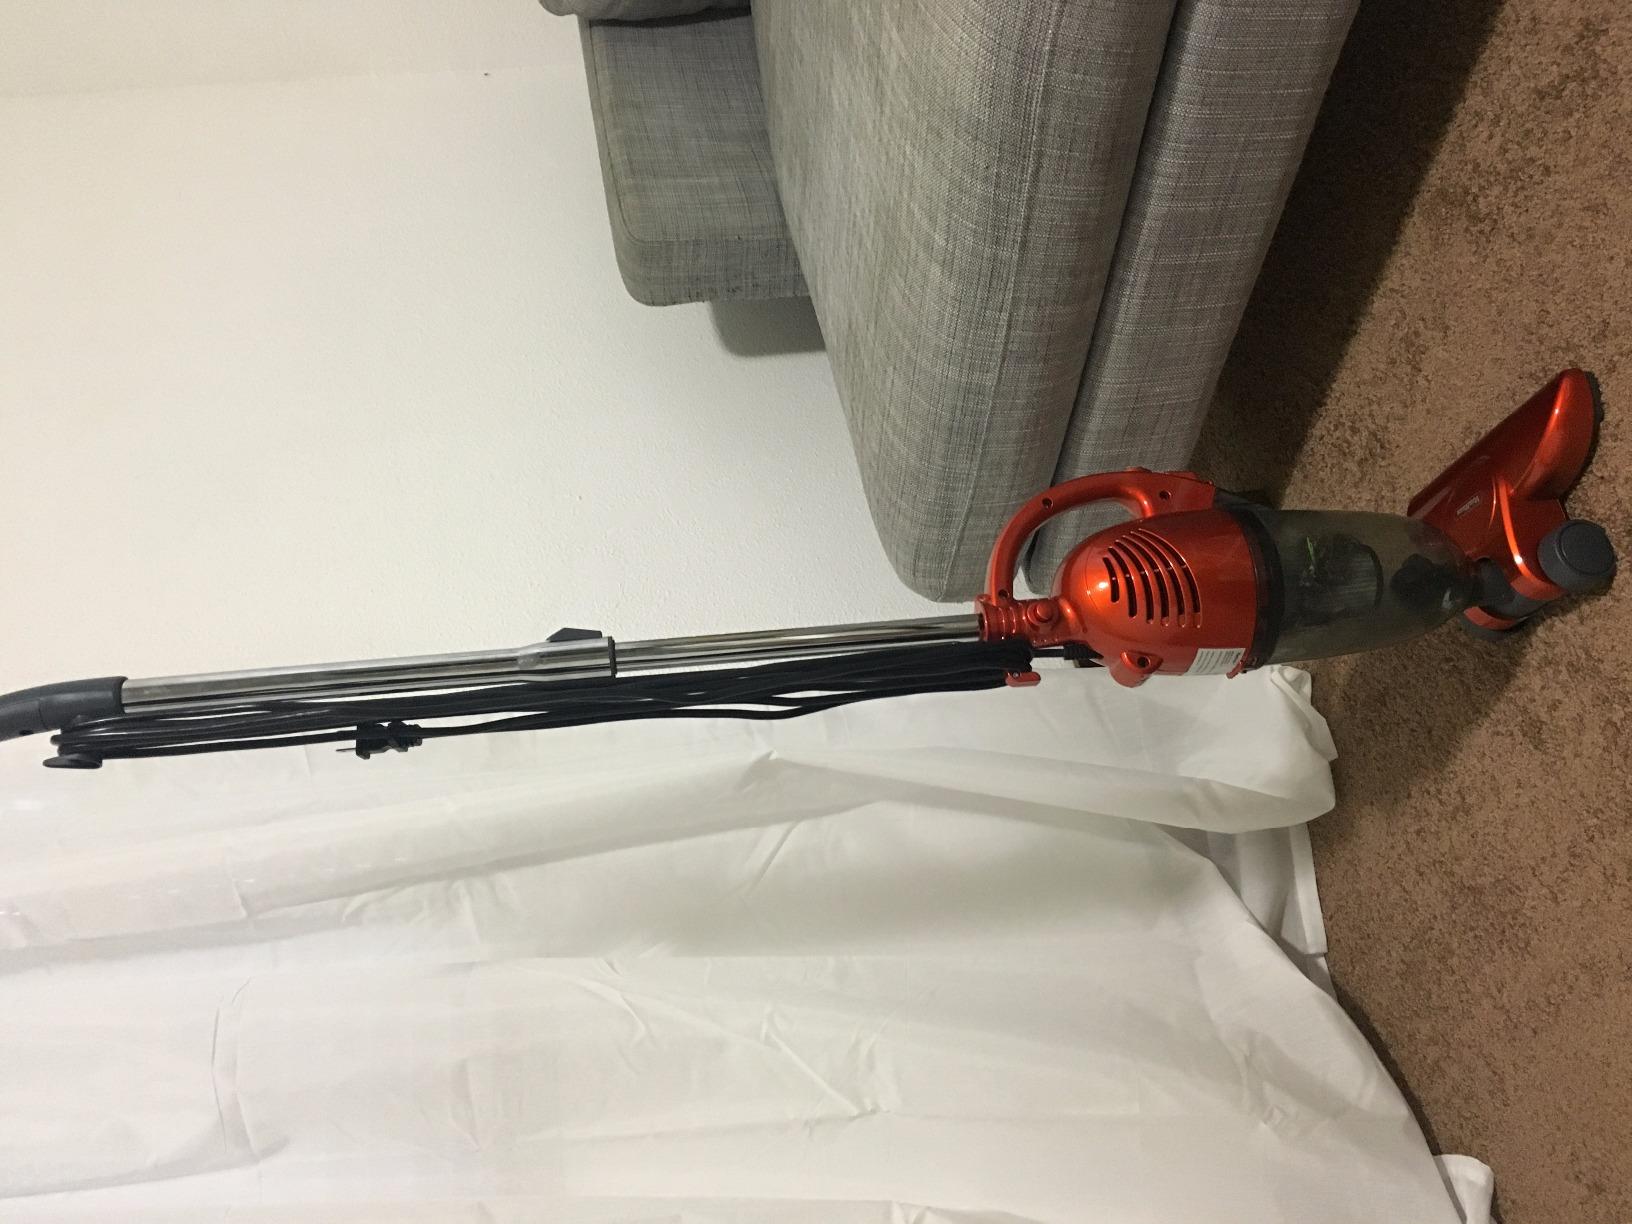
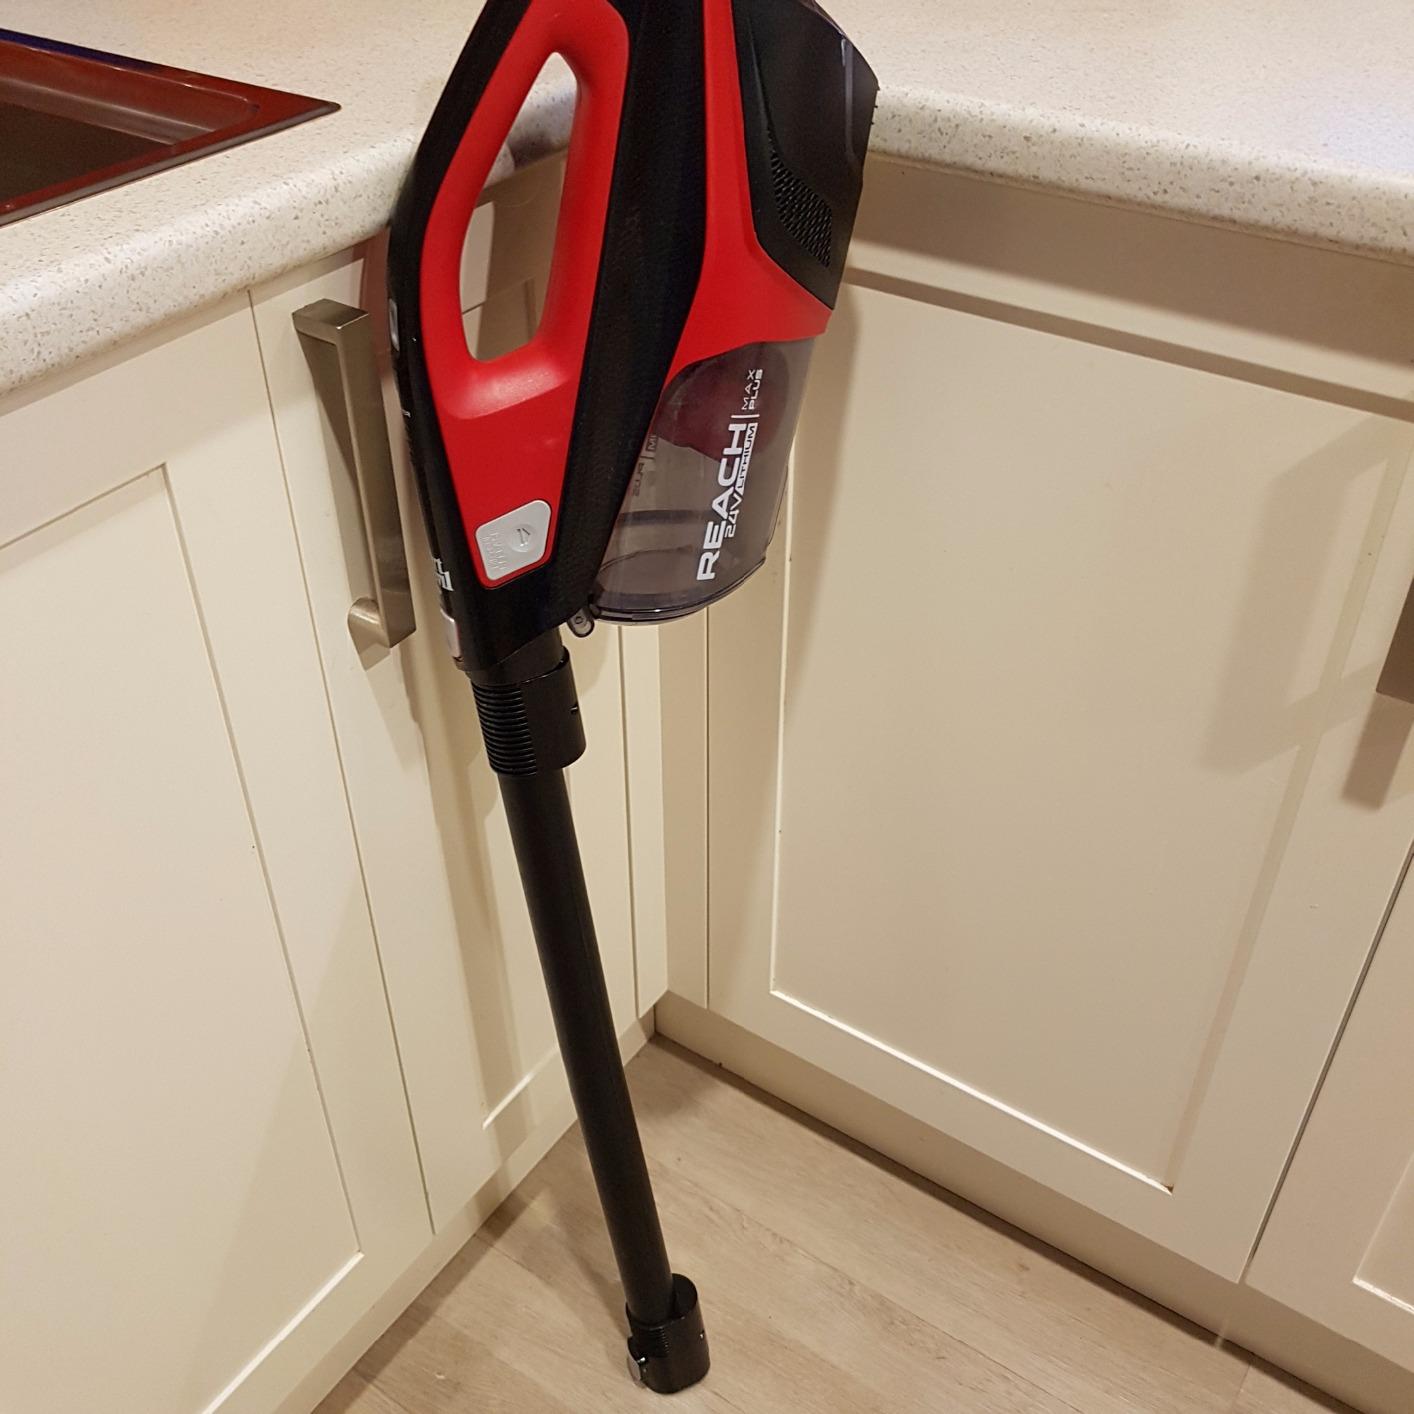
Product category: items_vacuum
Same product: no